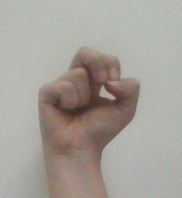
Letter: gaaf